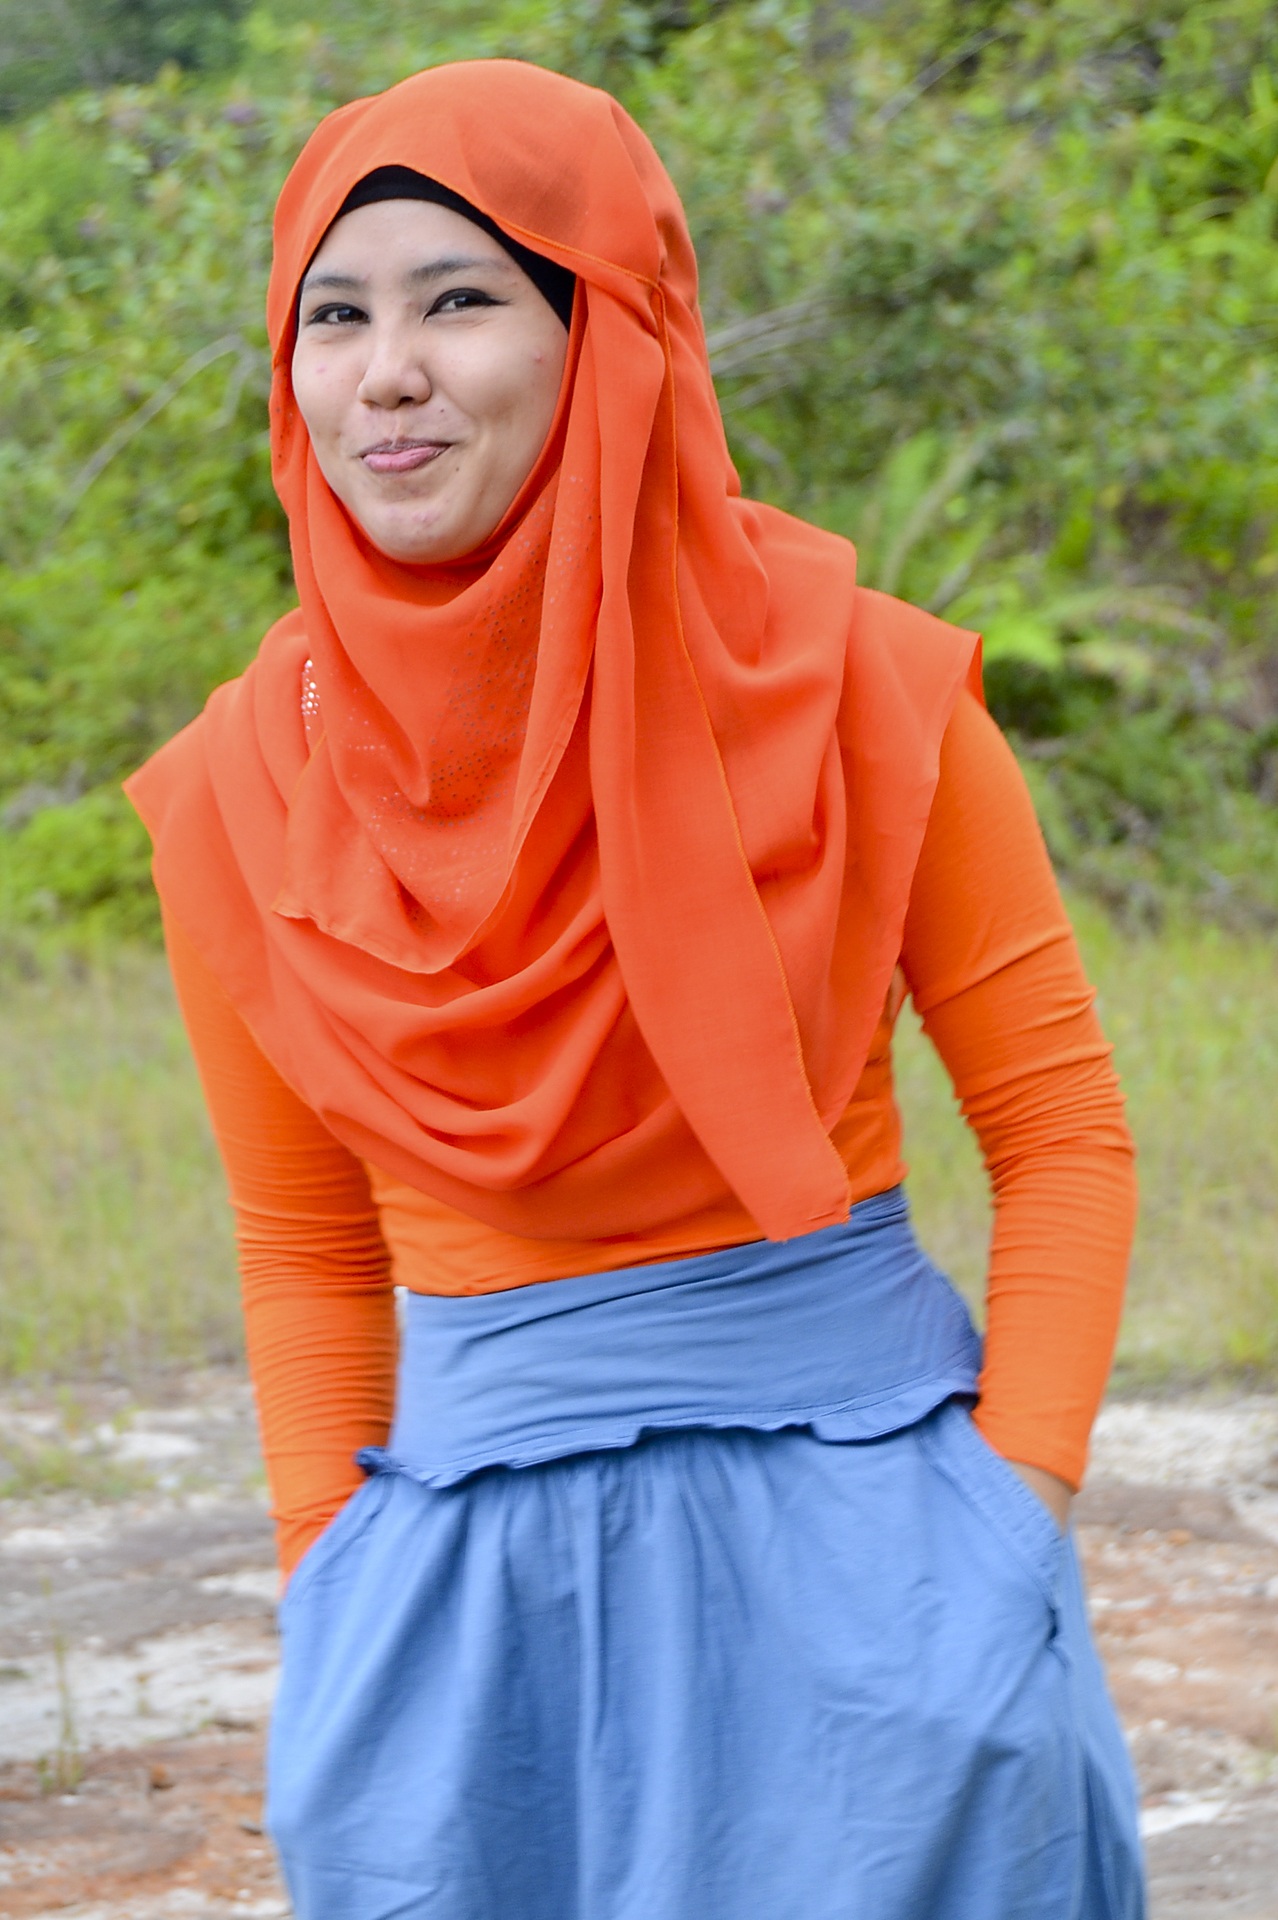
girl, woman, orange, model, fashion, clothing, outerwear, smile, face, happy, funny, beauty, style, smiley, fashion models, fashion accessory